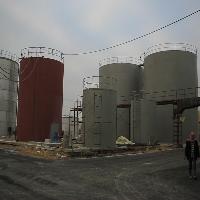
Weather: cloudy or overcast